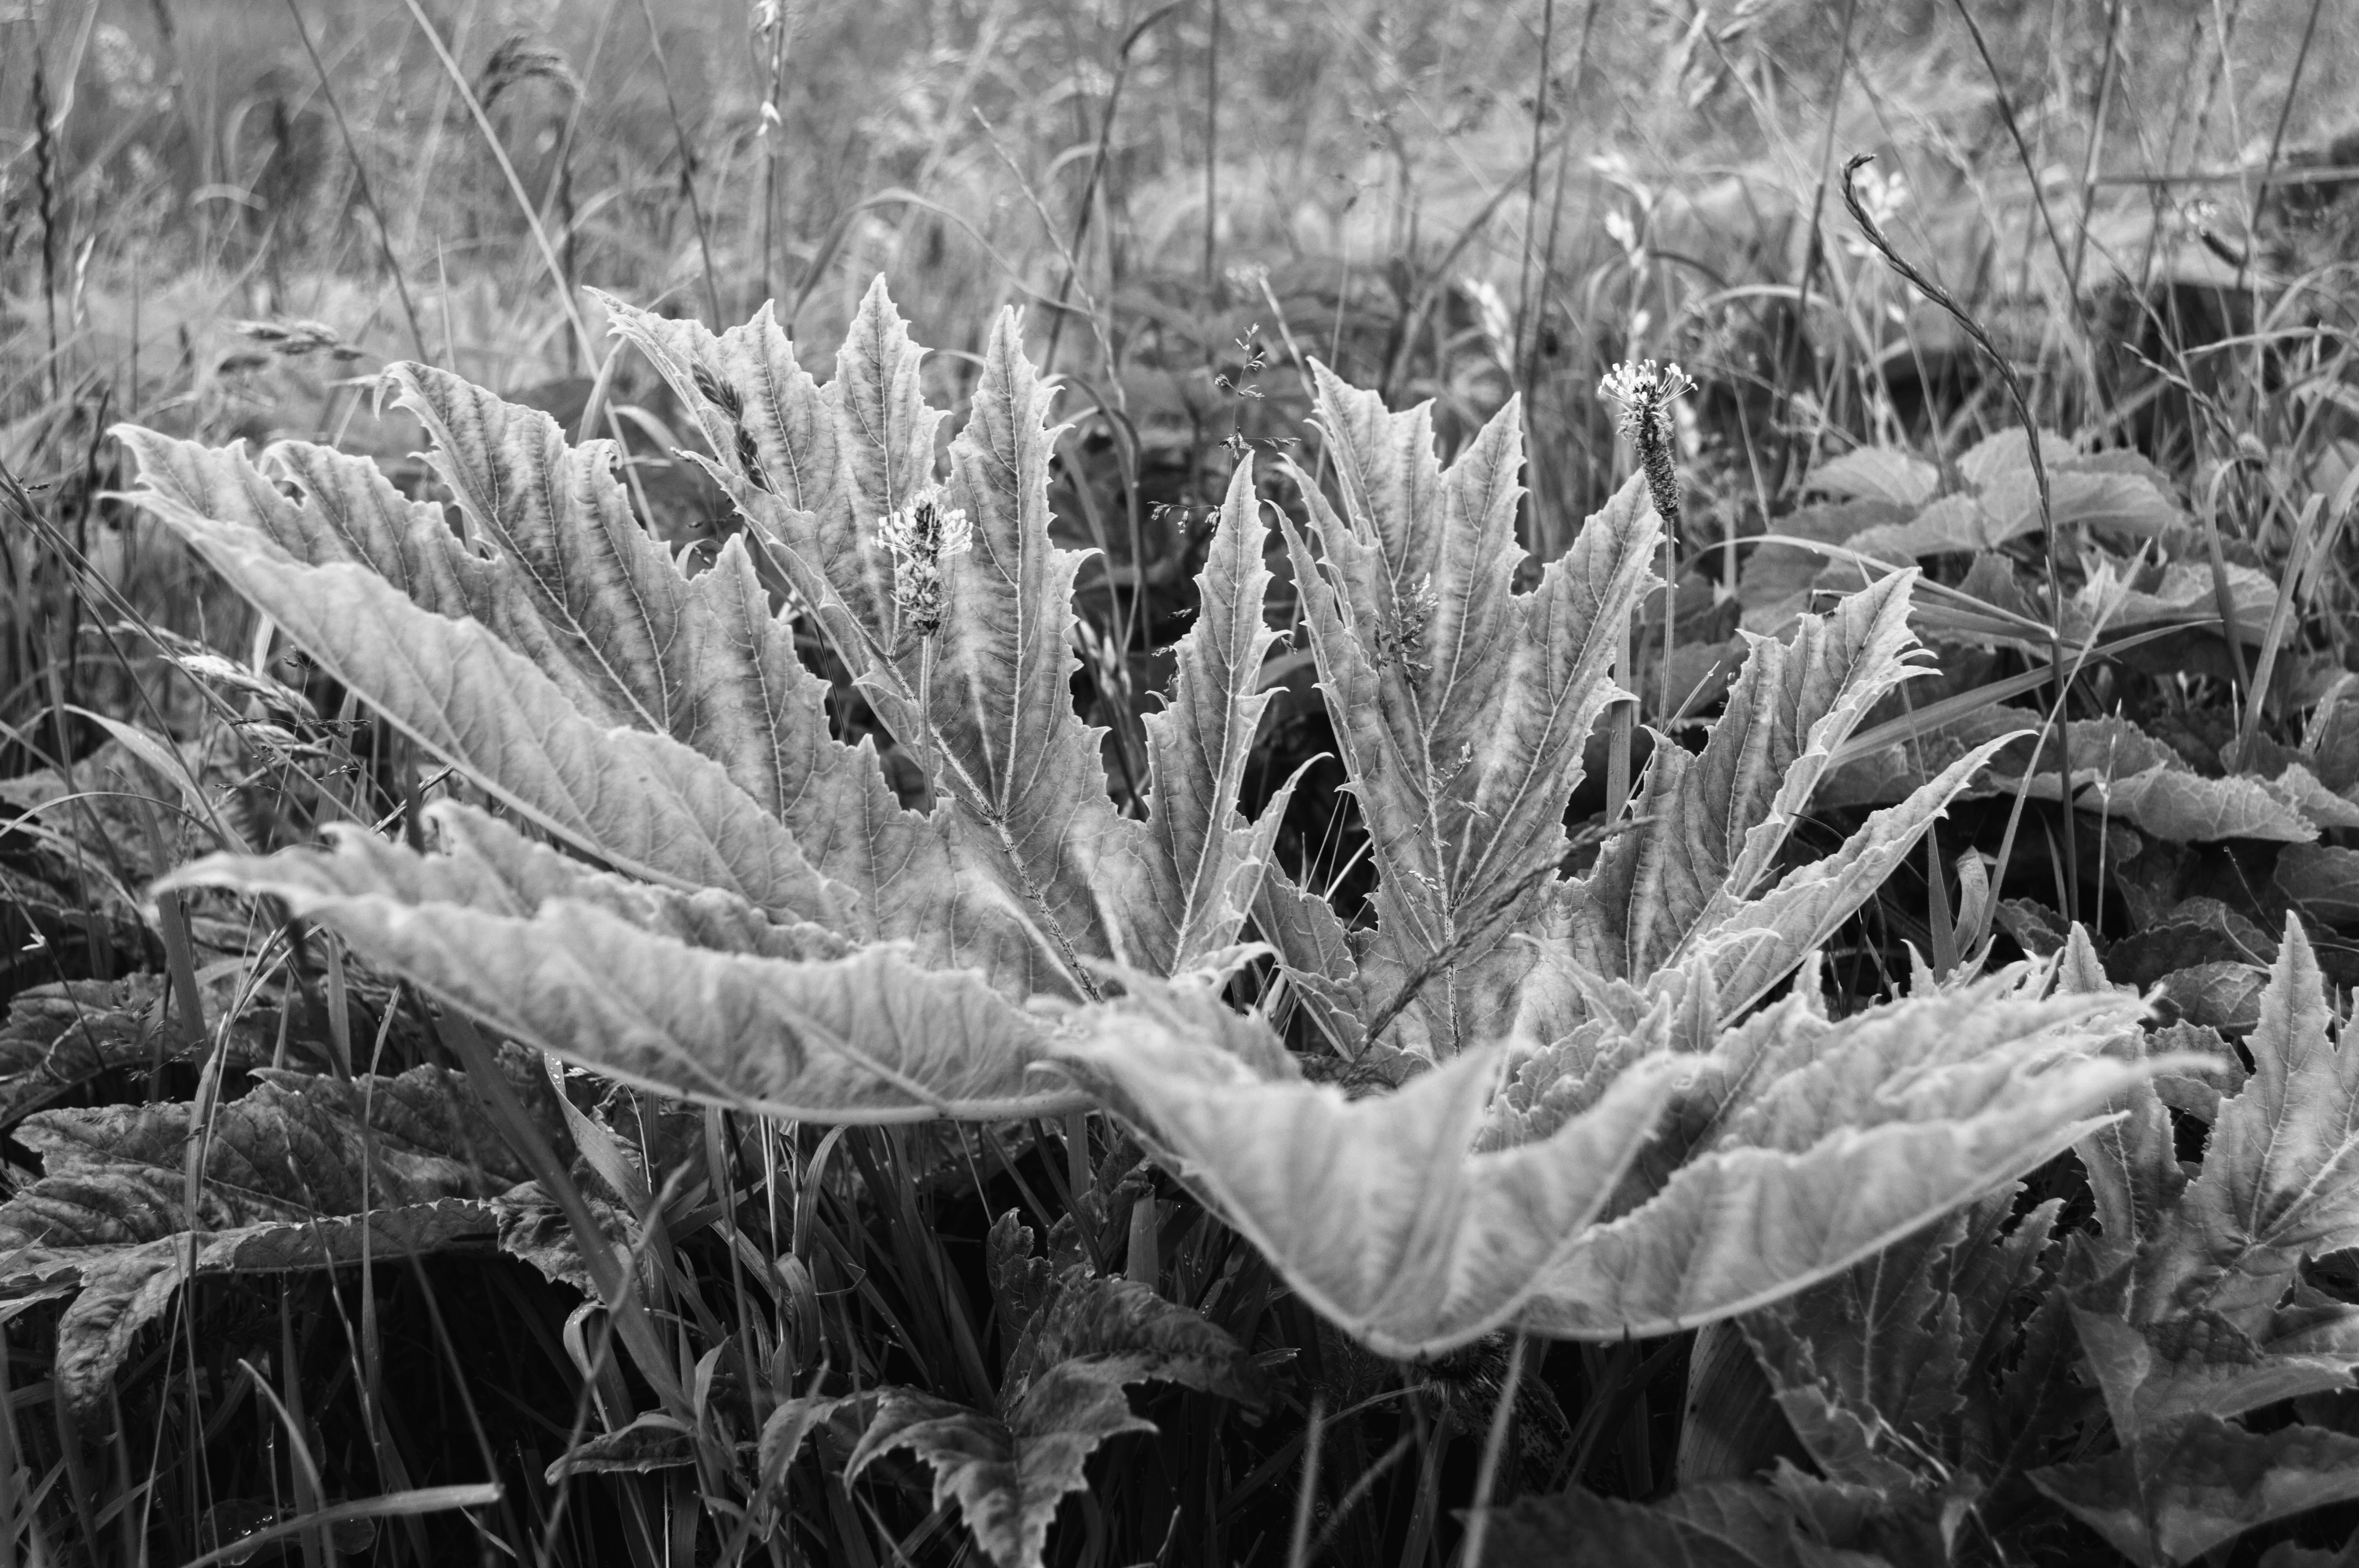
nature, grass, outdoor, black and white, plant, photography, texture, leaf, flower, frost, photo, contrast, botany, nikon, monochrome, flora, season, weed, colour, blackandwhite, holland, nederland, netherlands, dutch, outdoorphotography, picture, photograph, beauty, fotos, foto, fotografie, depthoffield, dof, leave, paulvandevelde, pdvandevelde, padagudaloma, natuurfotografie, naturephotographer, dordrecht, biesbosch, merwelanden, blad, onkruid, pvdvfotografie, pdvandeveldedordrecht, zwartwit, nederlandsefotografie, dutchphotogaraphy, totallydutch, fotografienederland, hollandsefotografie, fotografieholland, flowering plant, monochrome photography, grass family, land plant